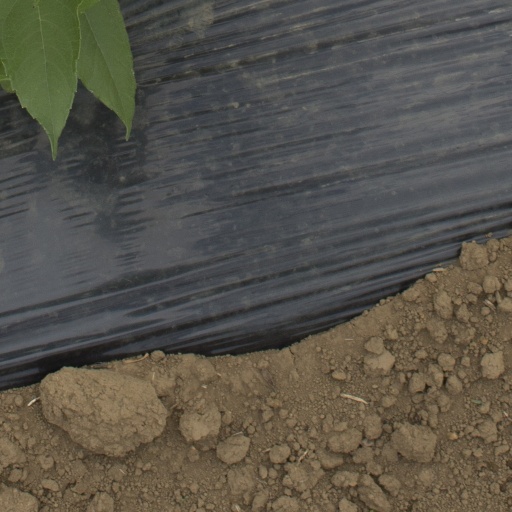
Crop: Jerusalem artichoke